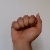
The image shows a hand gesture representing the letter 'A' in Indian Sign Language.